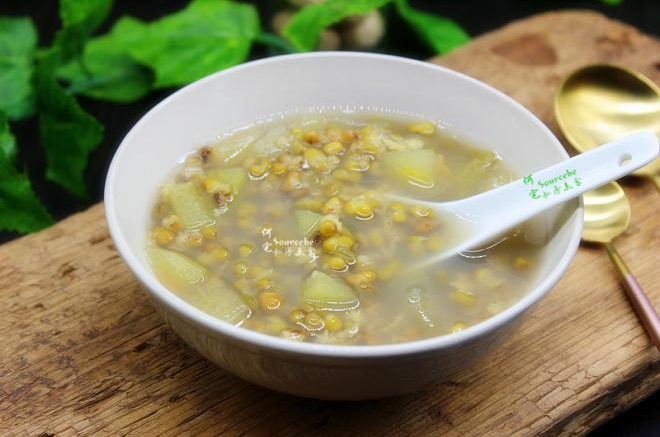
Label: trash